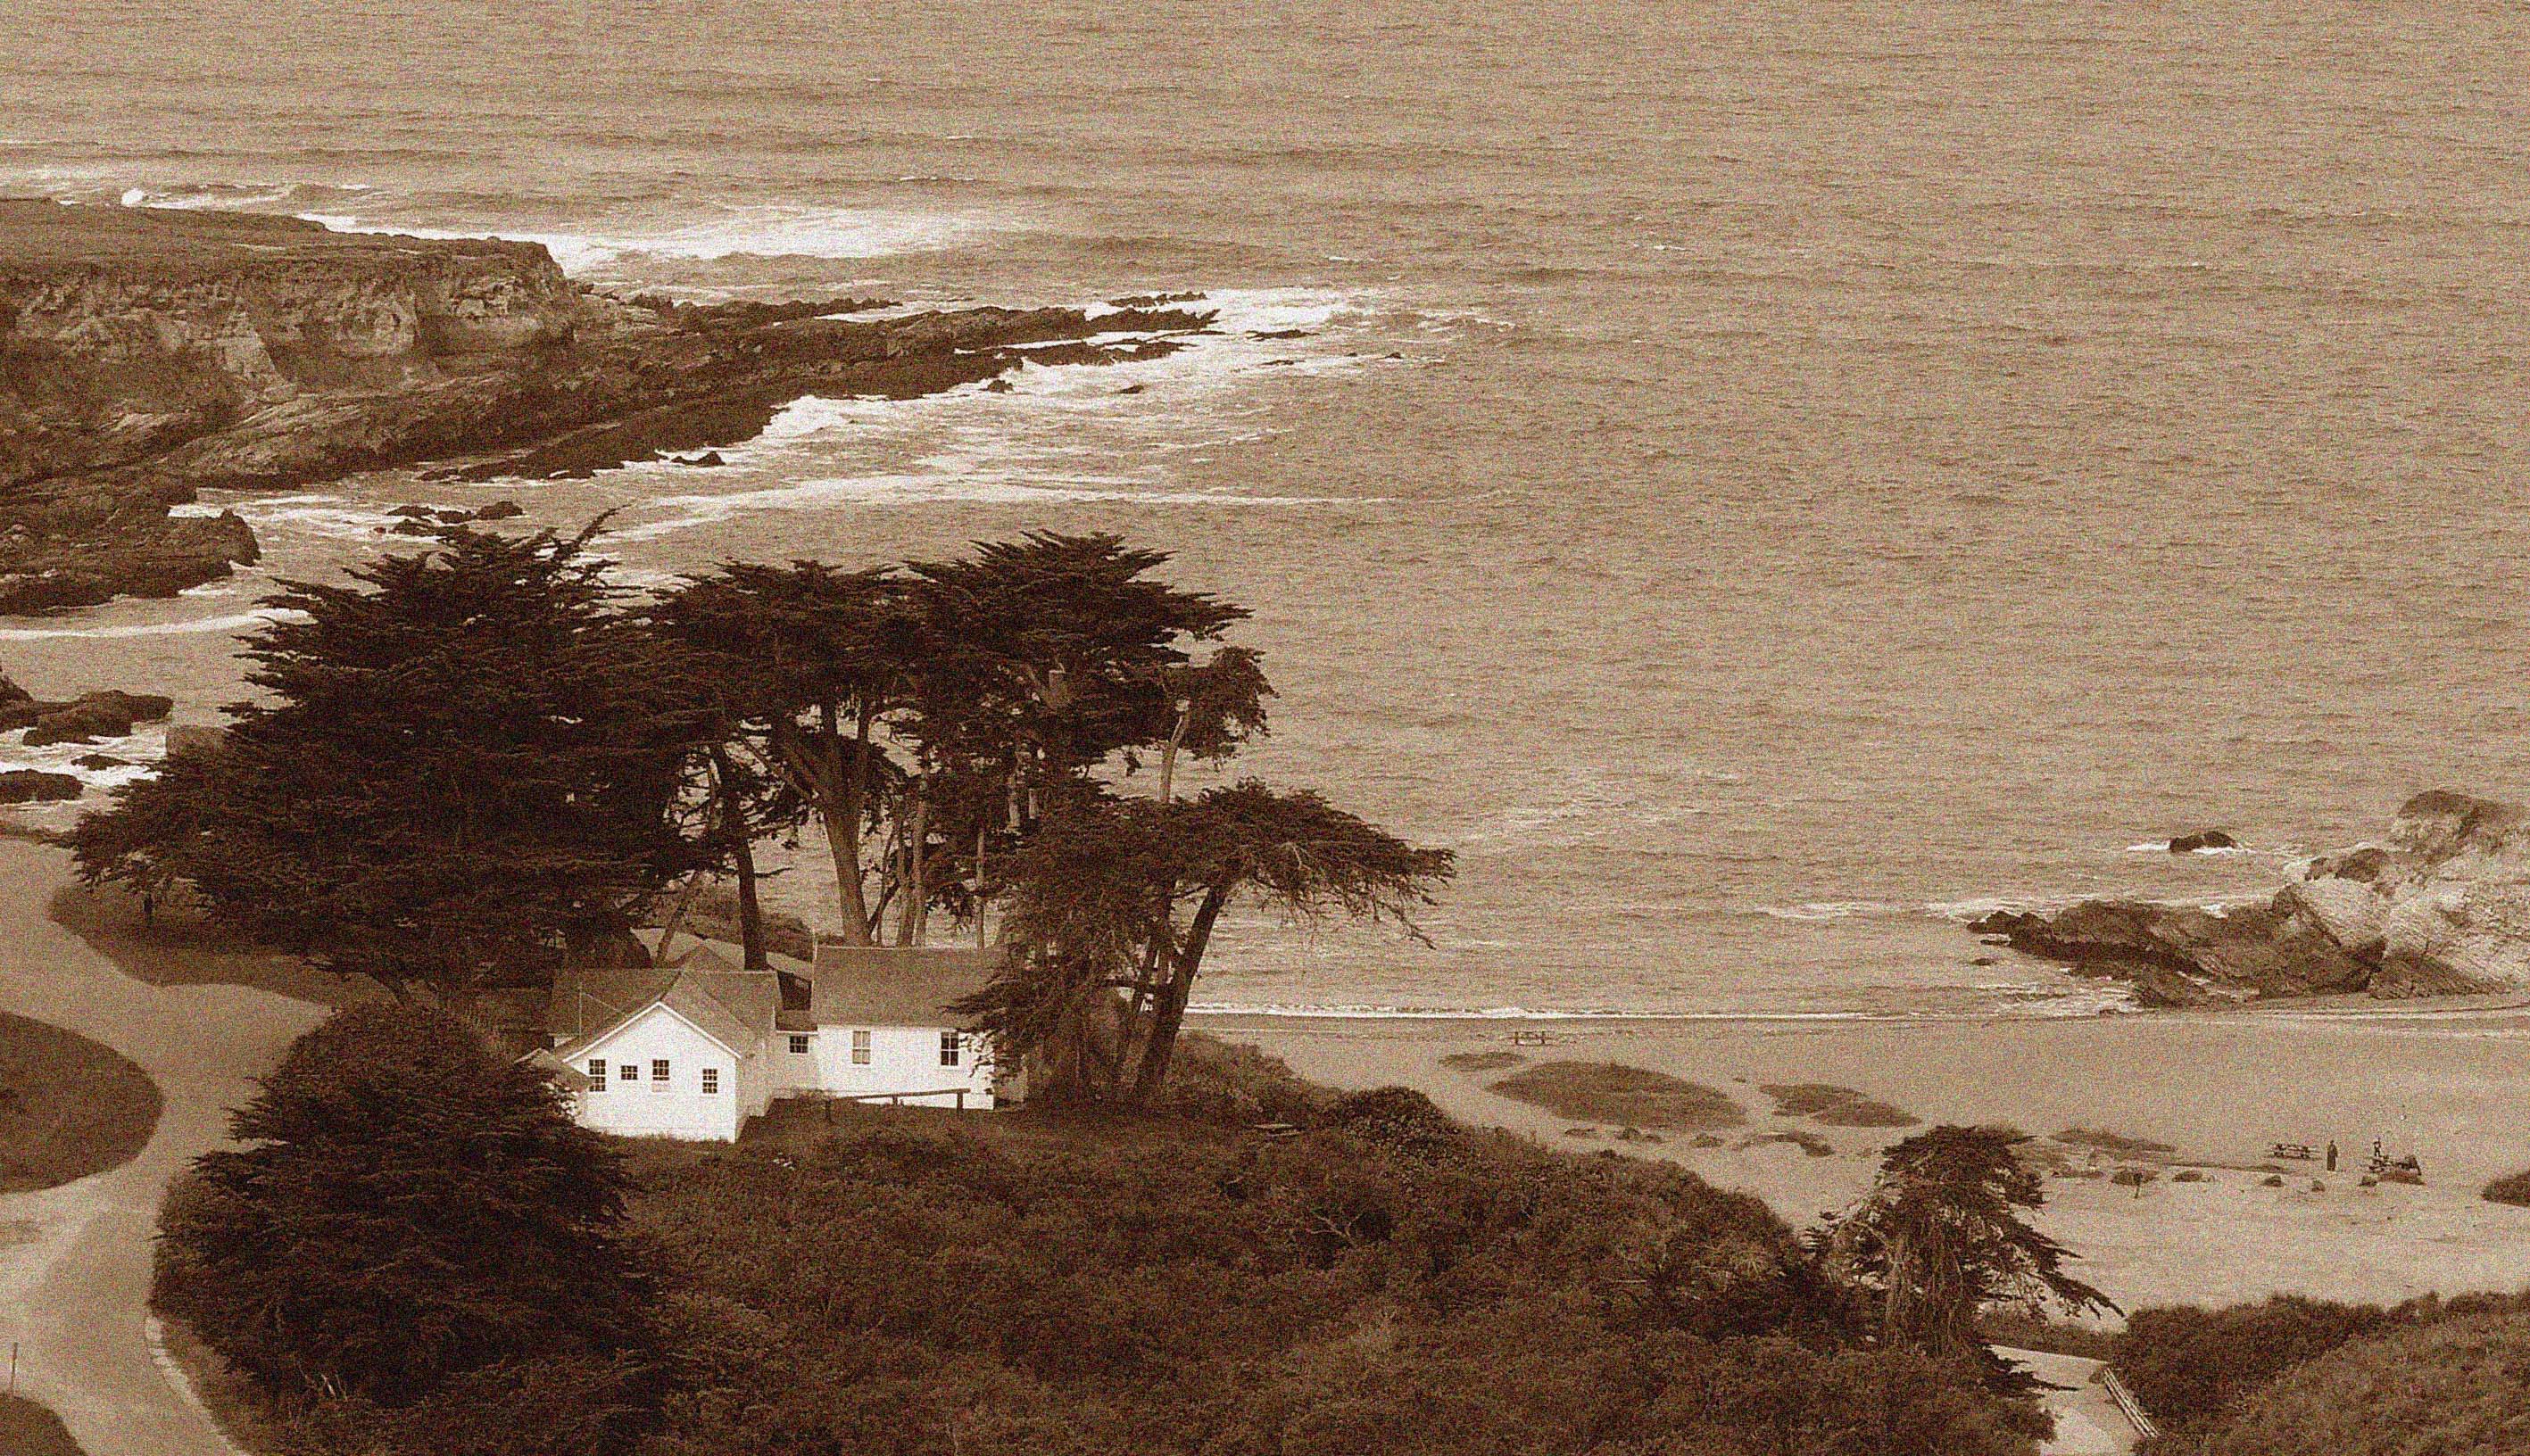
beach, sea, coast, sand, rock, ocean, shore, wind, terrain, californiastateparks, montanadeorostatepark, spoonerscove